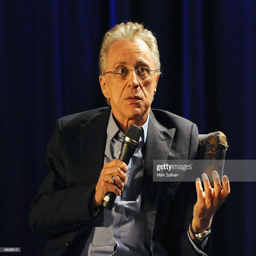
pop artist during a conversation with pop artist .